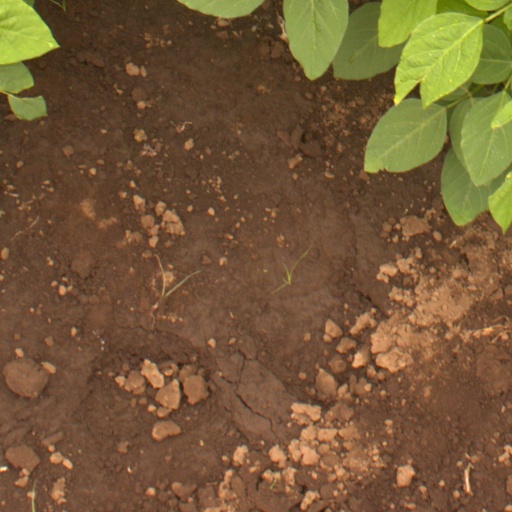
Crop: soybean